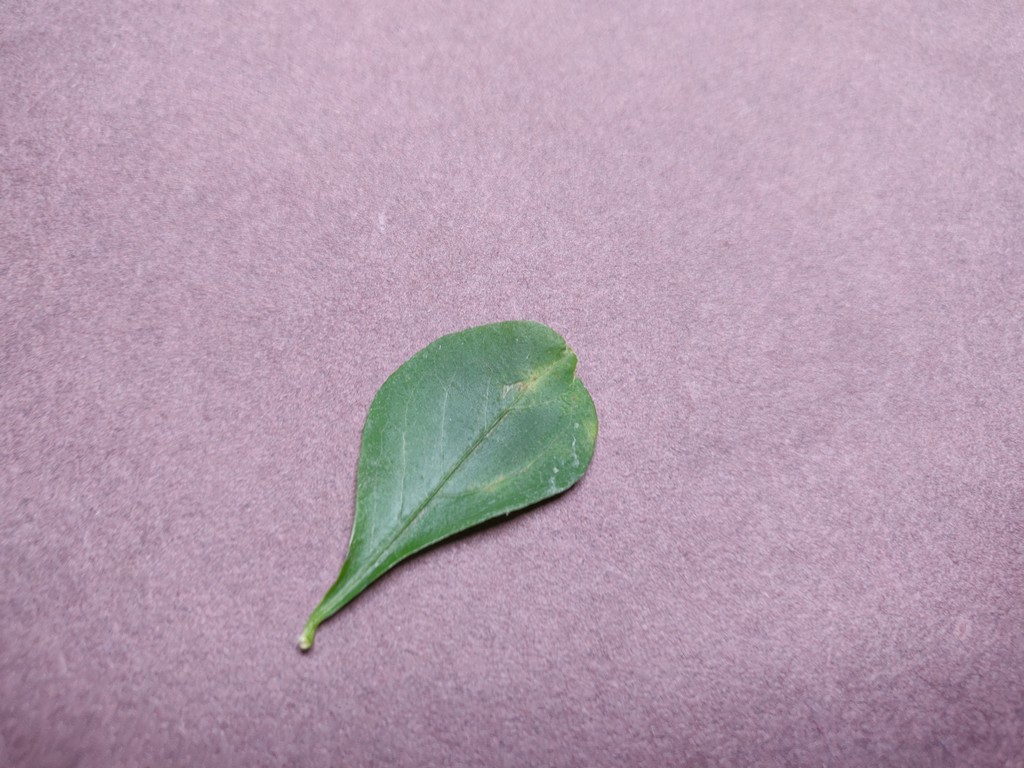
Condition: Unhealthy
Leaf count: single
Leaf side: front